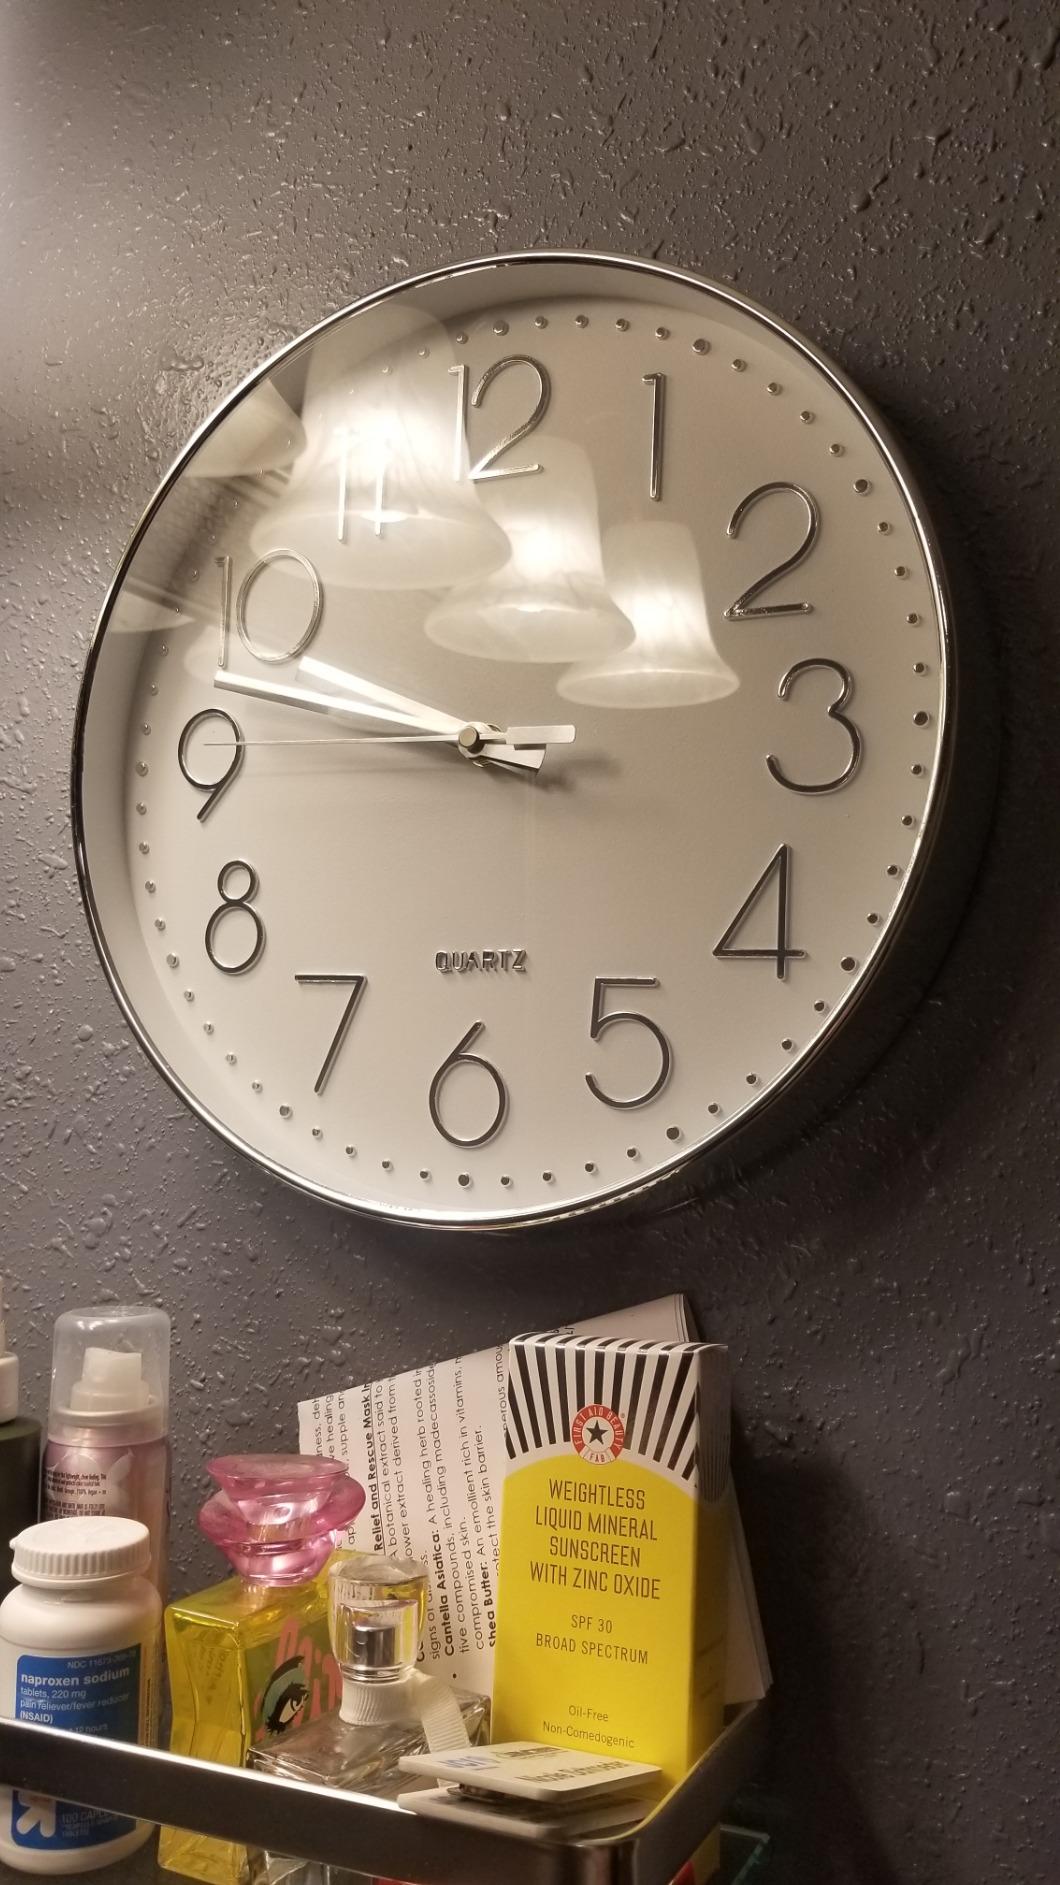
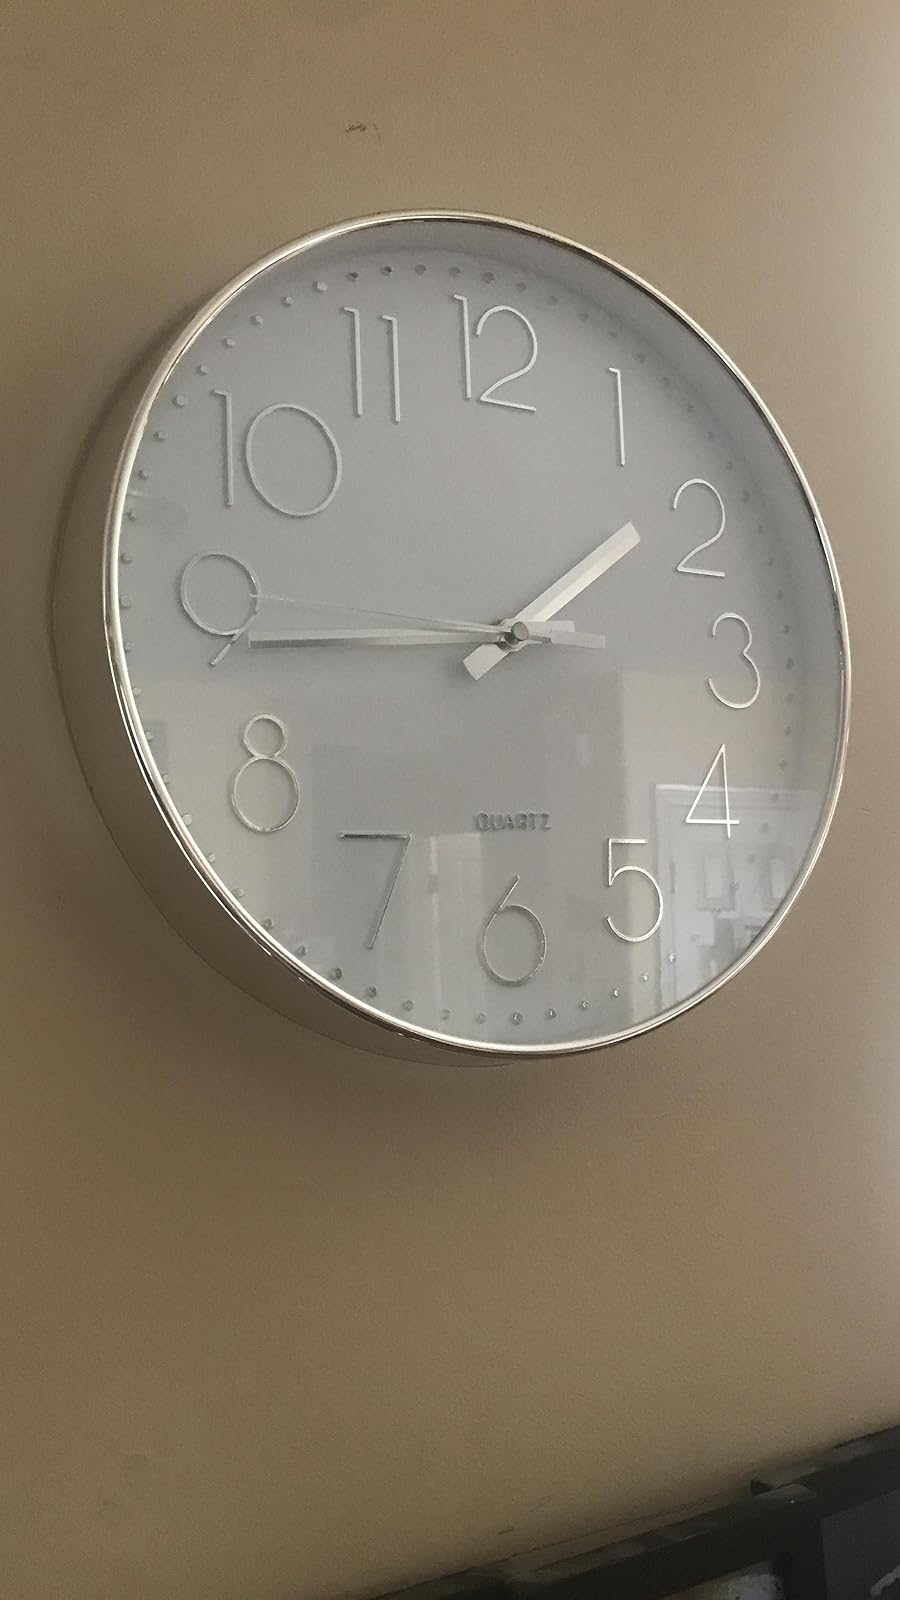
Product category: clock
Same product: yes